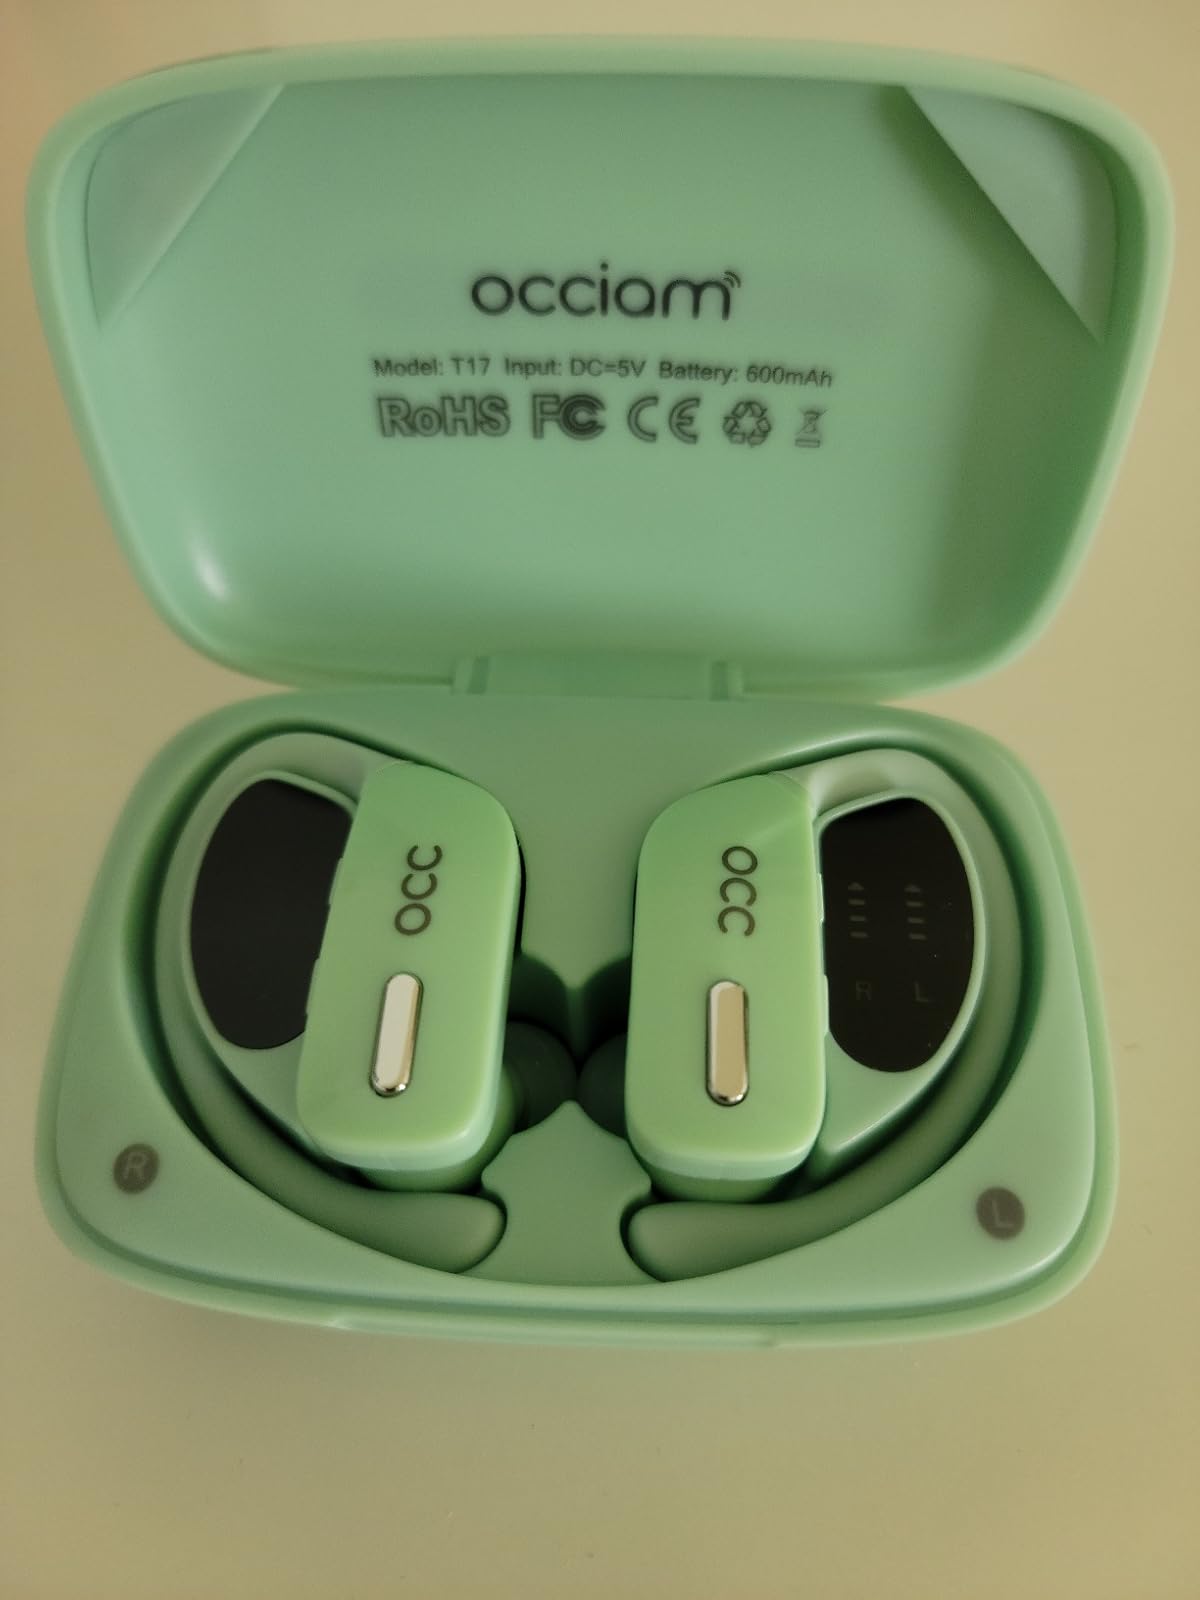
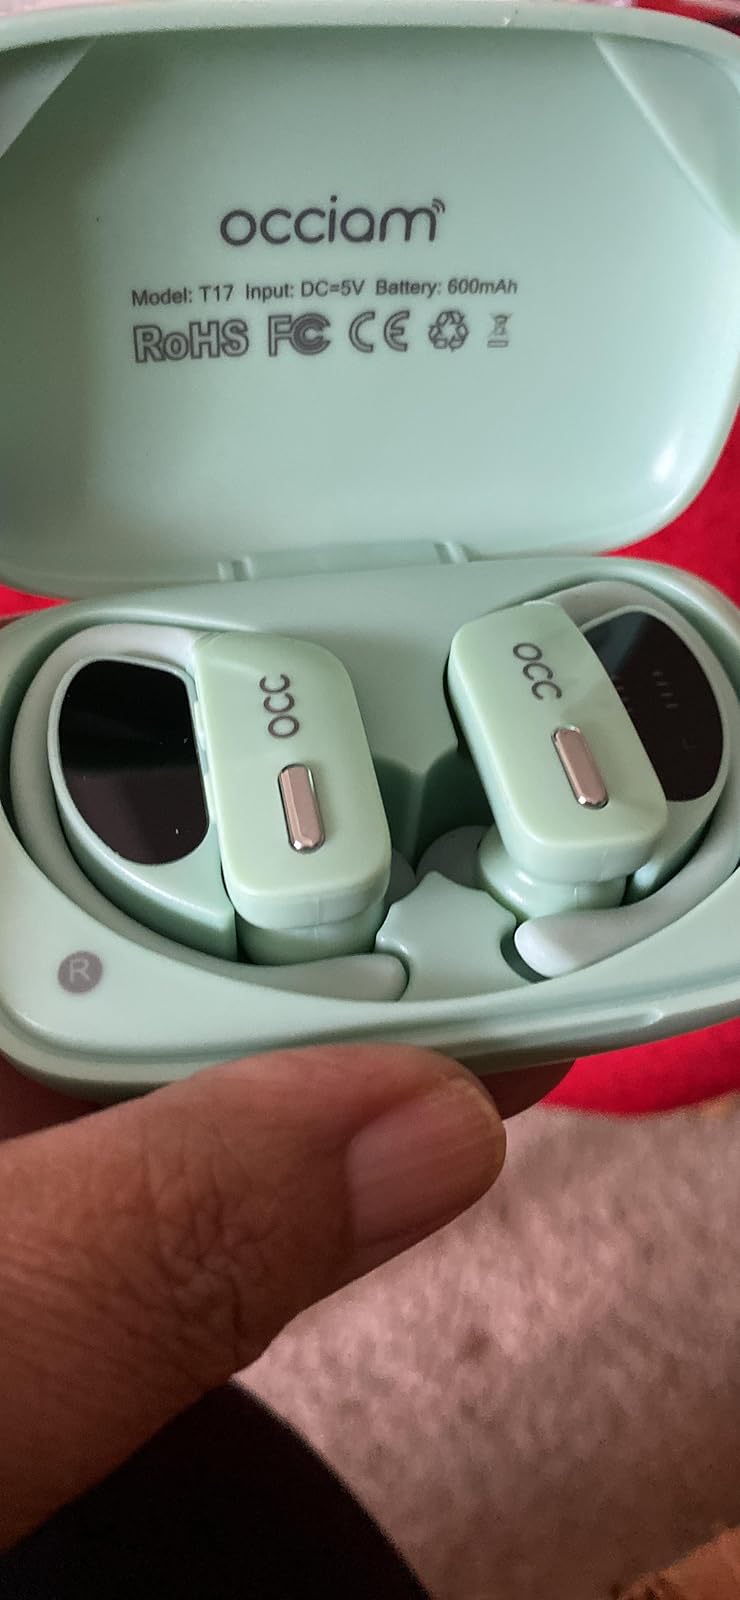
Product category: earbuds
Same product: yes